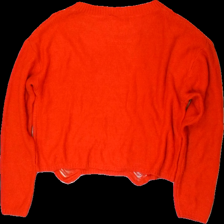
View: back
Type: Sweater
Category: Ladies
Brand: H&M
Brand text on label: divided
Colors: Red
Material: 100% acrylic
Cut: Regular
Size: S
Season: All
Damage location: middle center
Damage 2 location: middle center
Price range: <50
Recommended usage: Export
Description: röd långärmad tjocktröja , lätt nopprig över hela och några lösa trådar
Comment: lös tråd